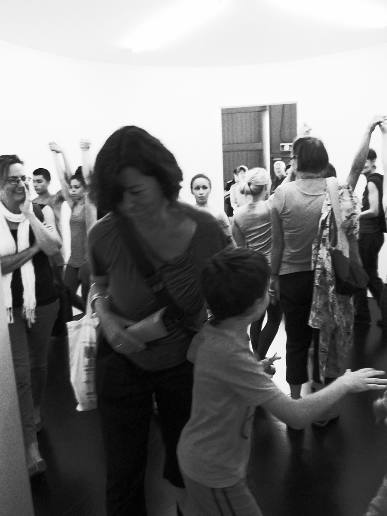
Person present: Yes